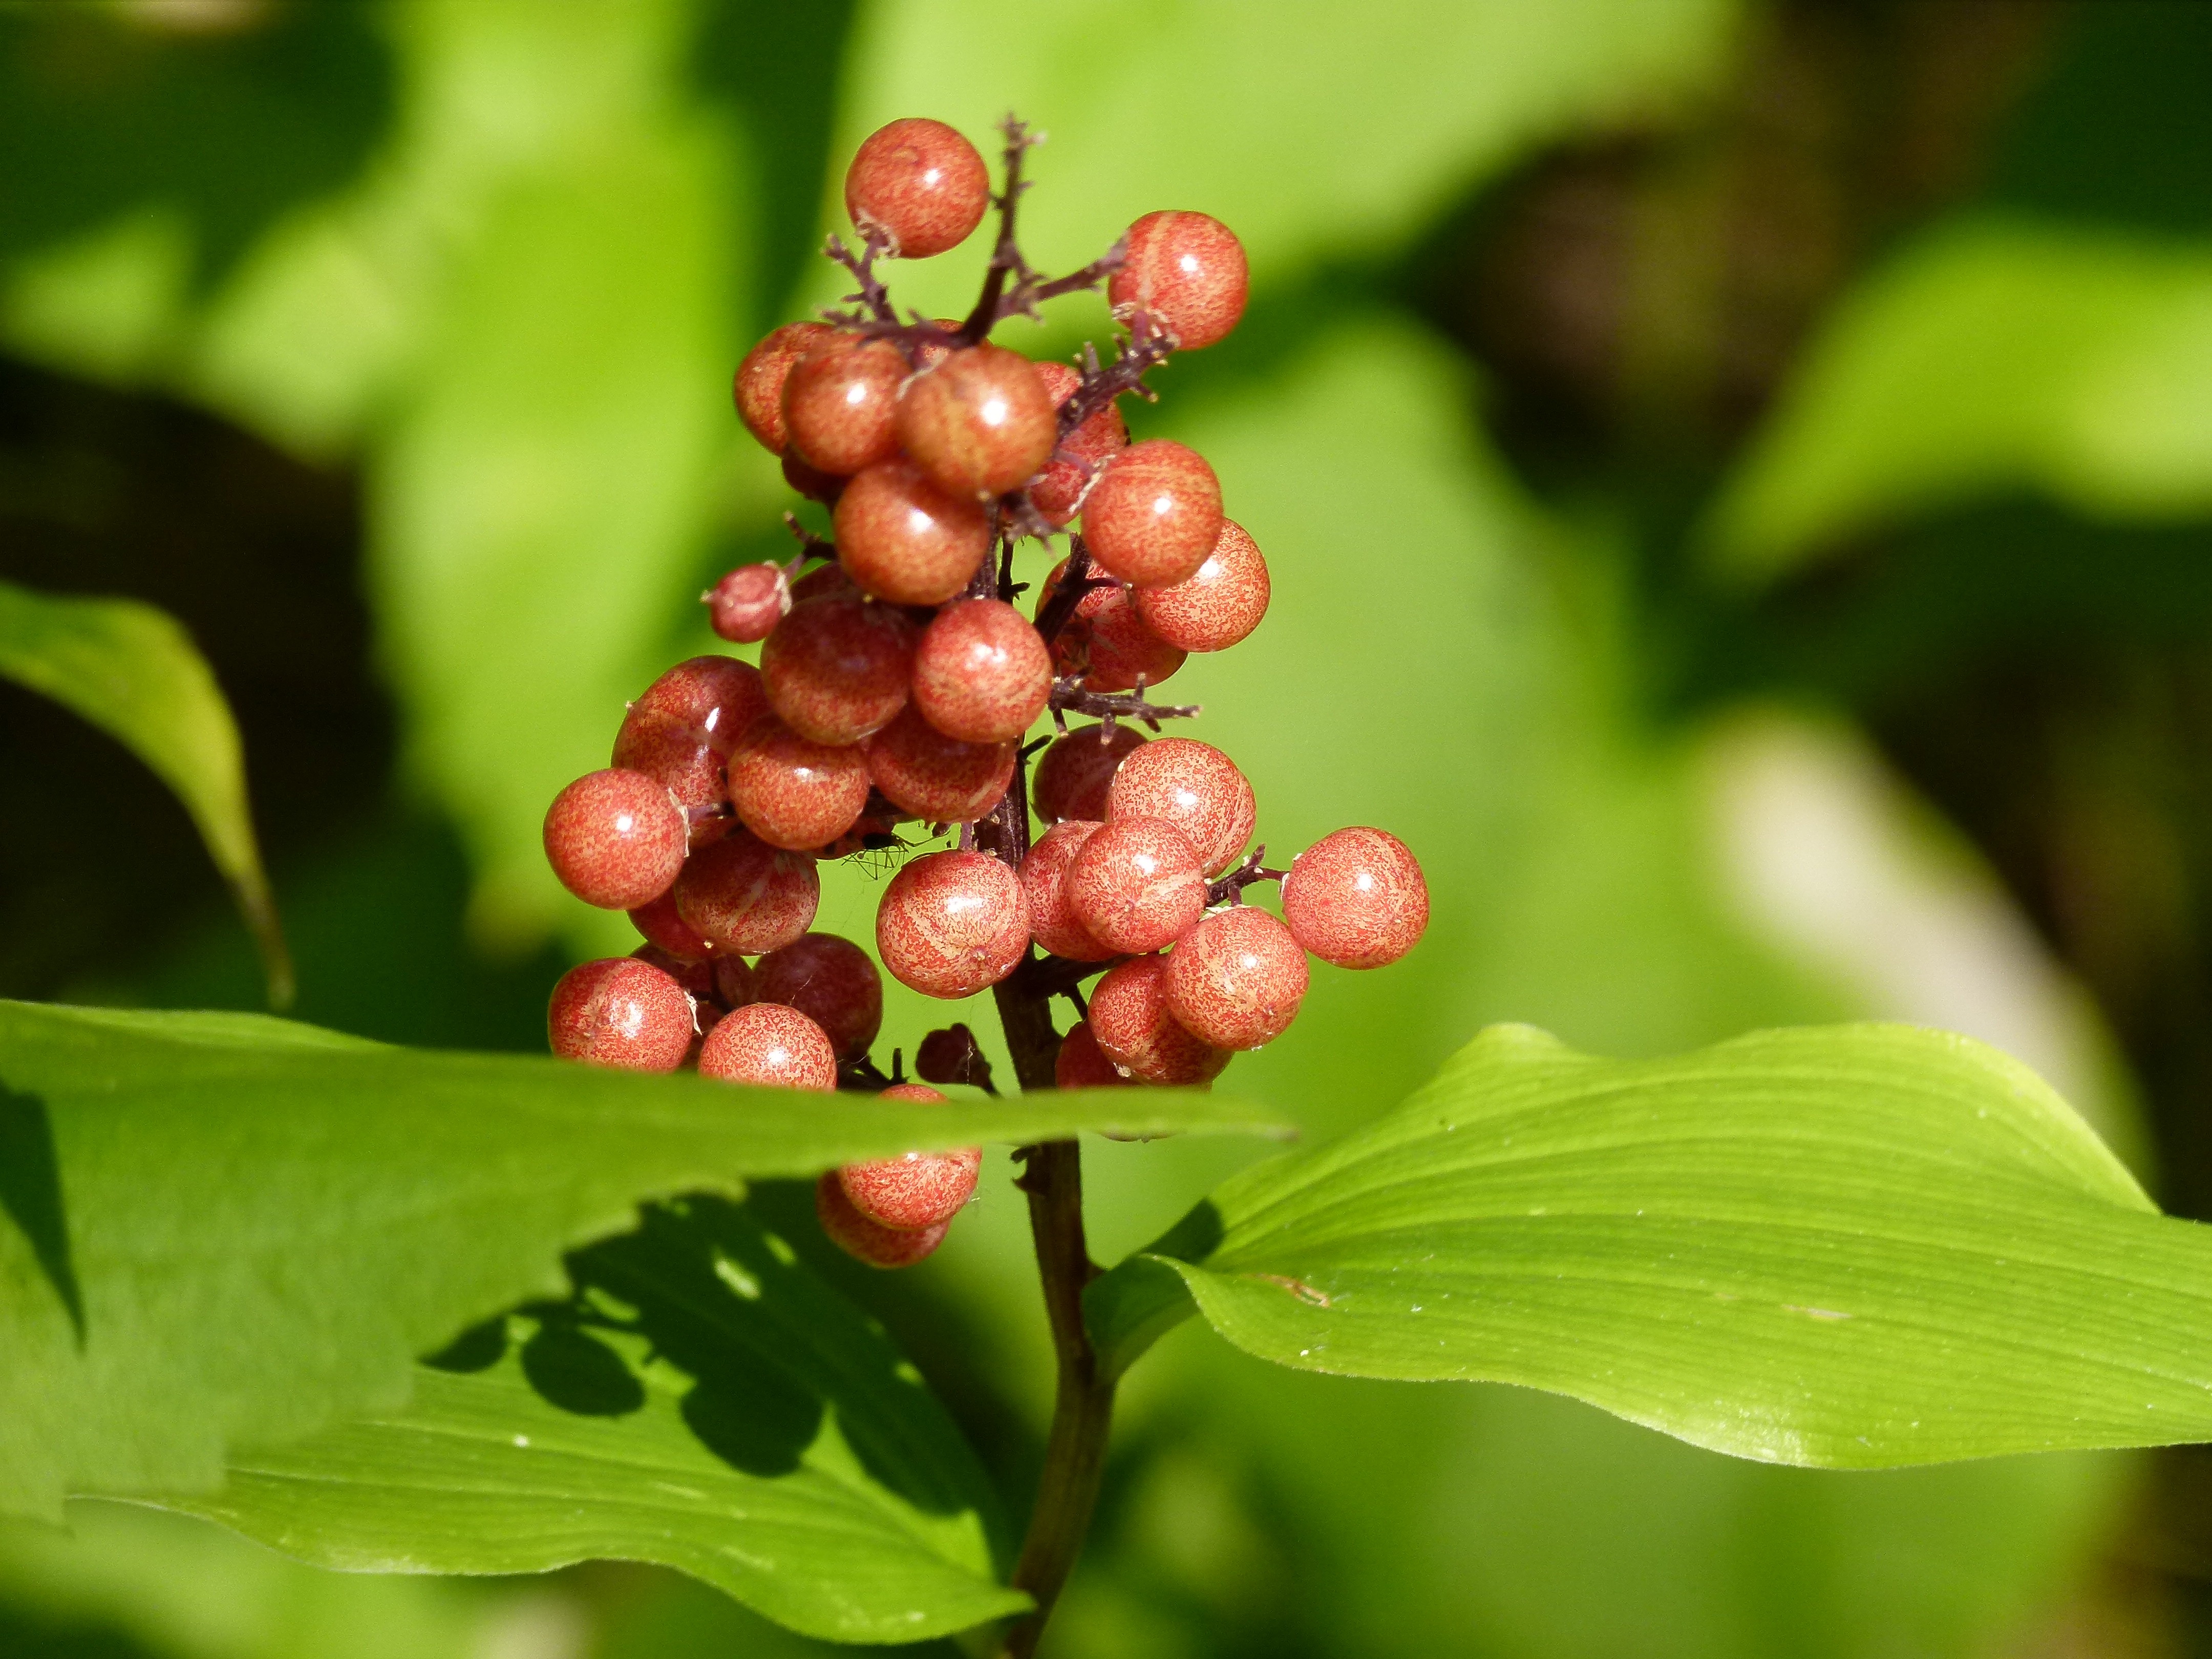
tree, nature, forest, branch, blossom, plant, fruit, berry, leaf, flower, wild, food, green, red, produce, macro, evergreen, fresh, botany, flora, freshness, berries, shrub, macro photography, flowering plant, woody plant, land plant